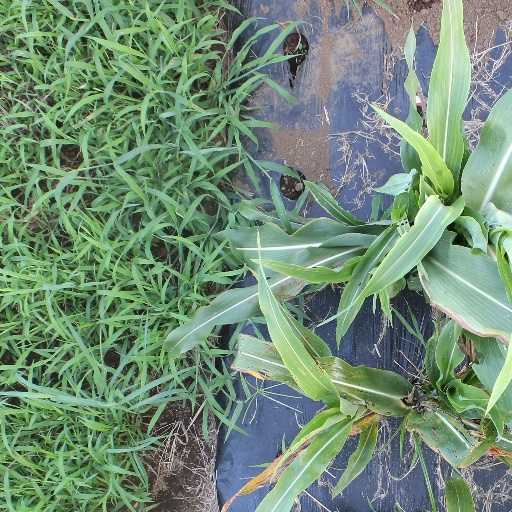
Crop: sorghum